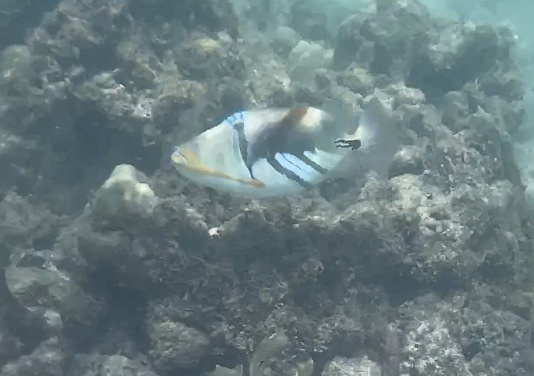
Rhinecanthus aculeatus (Lagoon Triggerfish)